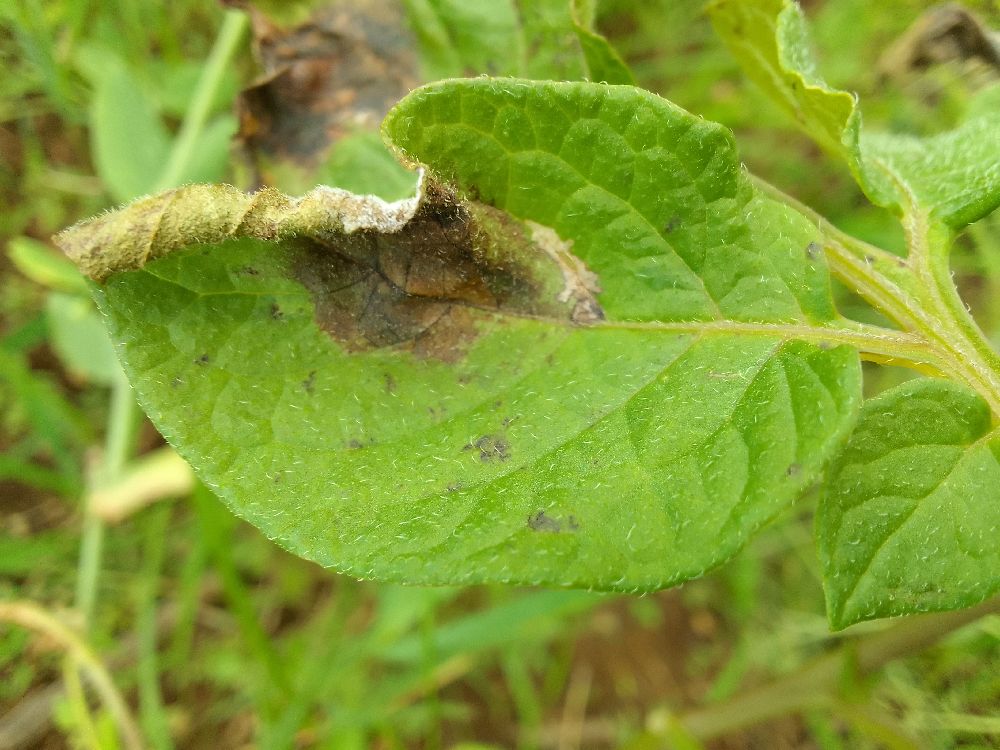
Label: Late blight